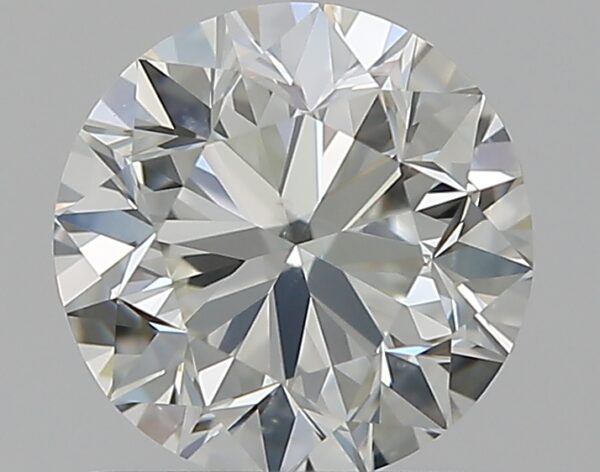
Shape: round
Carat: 0.9
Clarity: VS2
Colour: I
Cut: VG
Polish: EX
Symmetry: VG
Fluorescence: N
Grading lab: GIA
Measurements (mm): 5.95 x 6.03 x 3.89